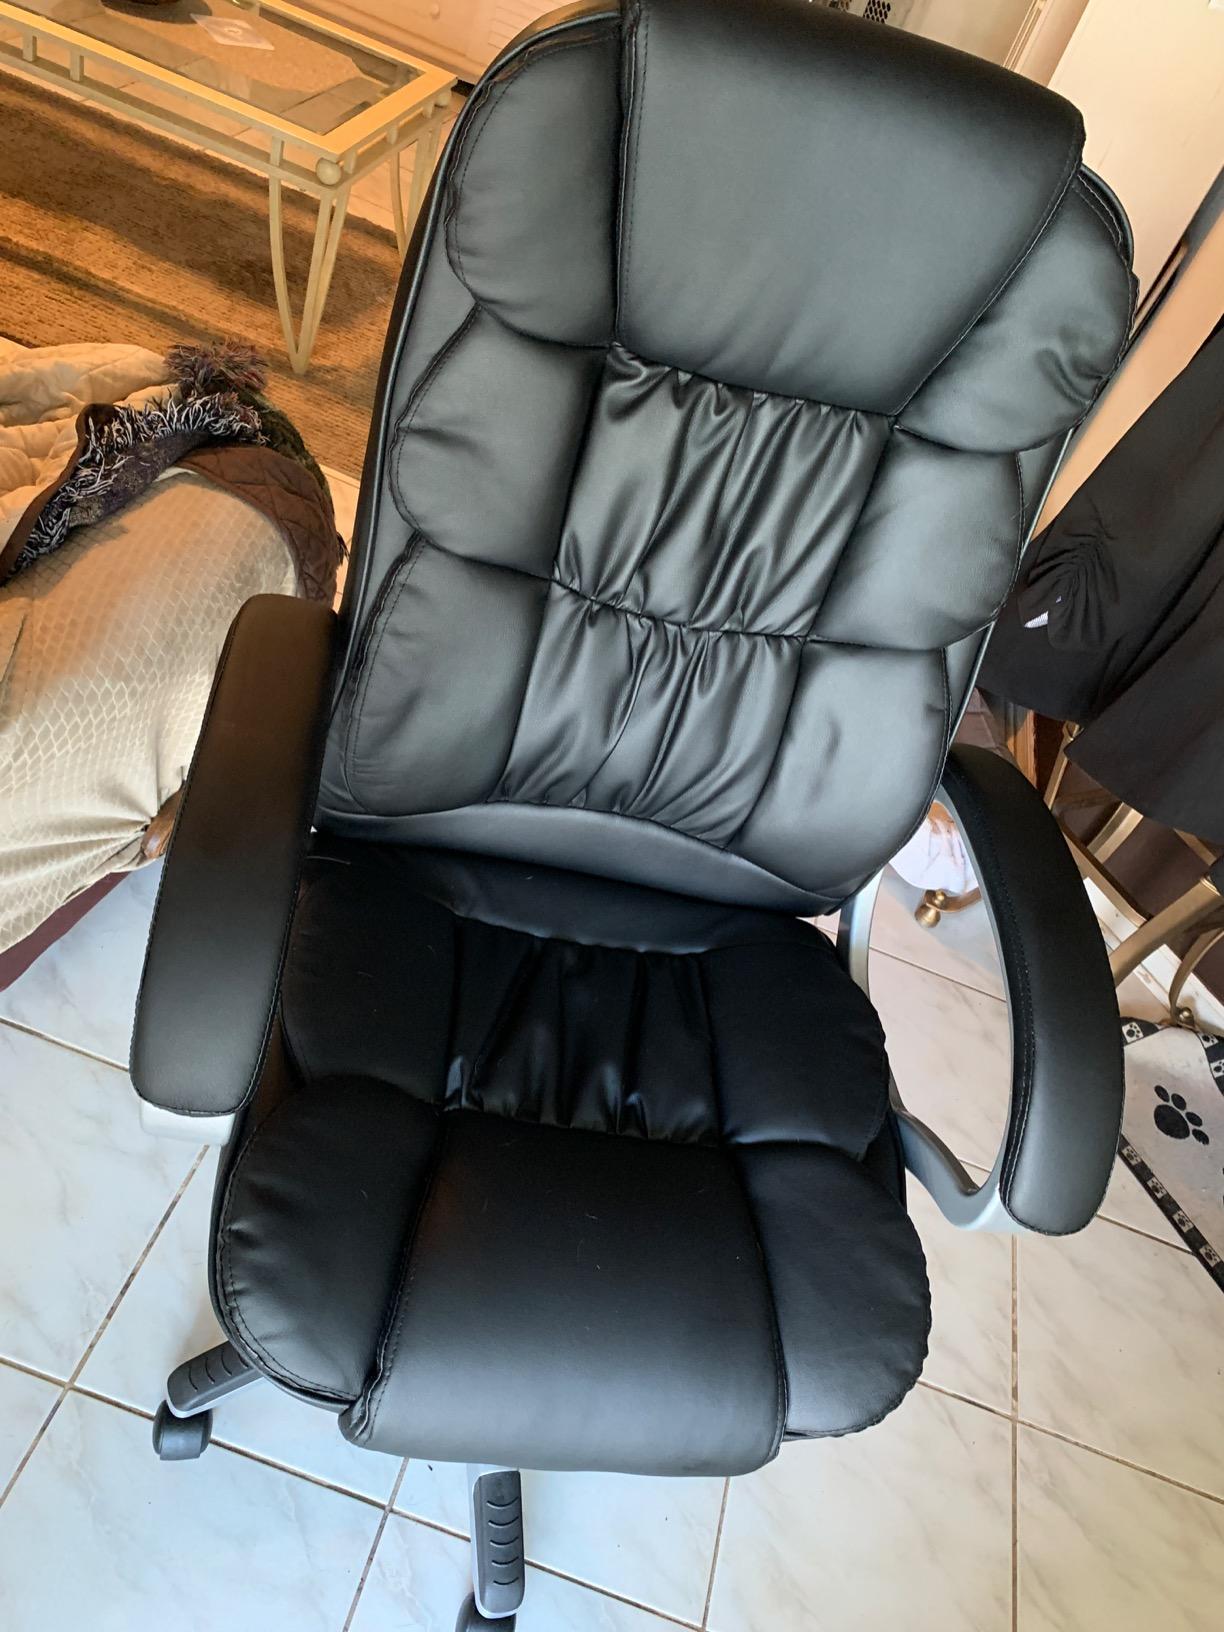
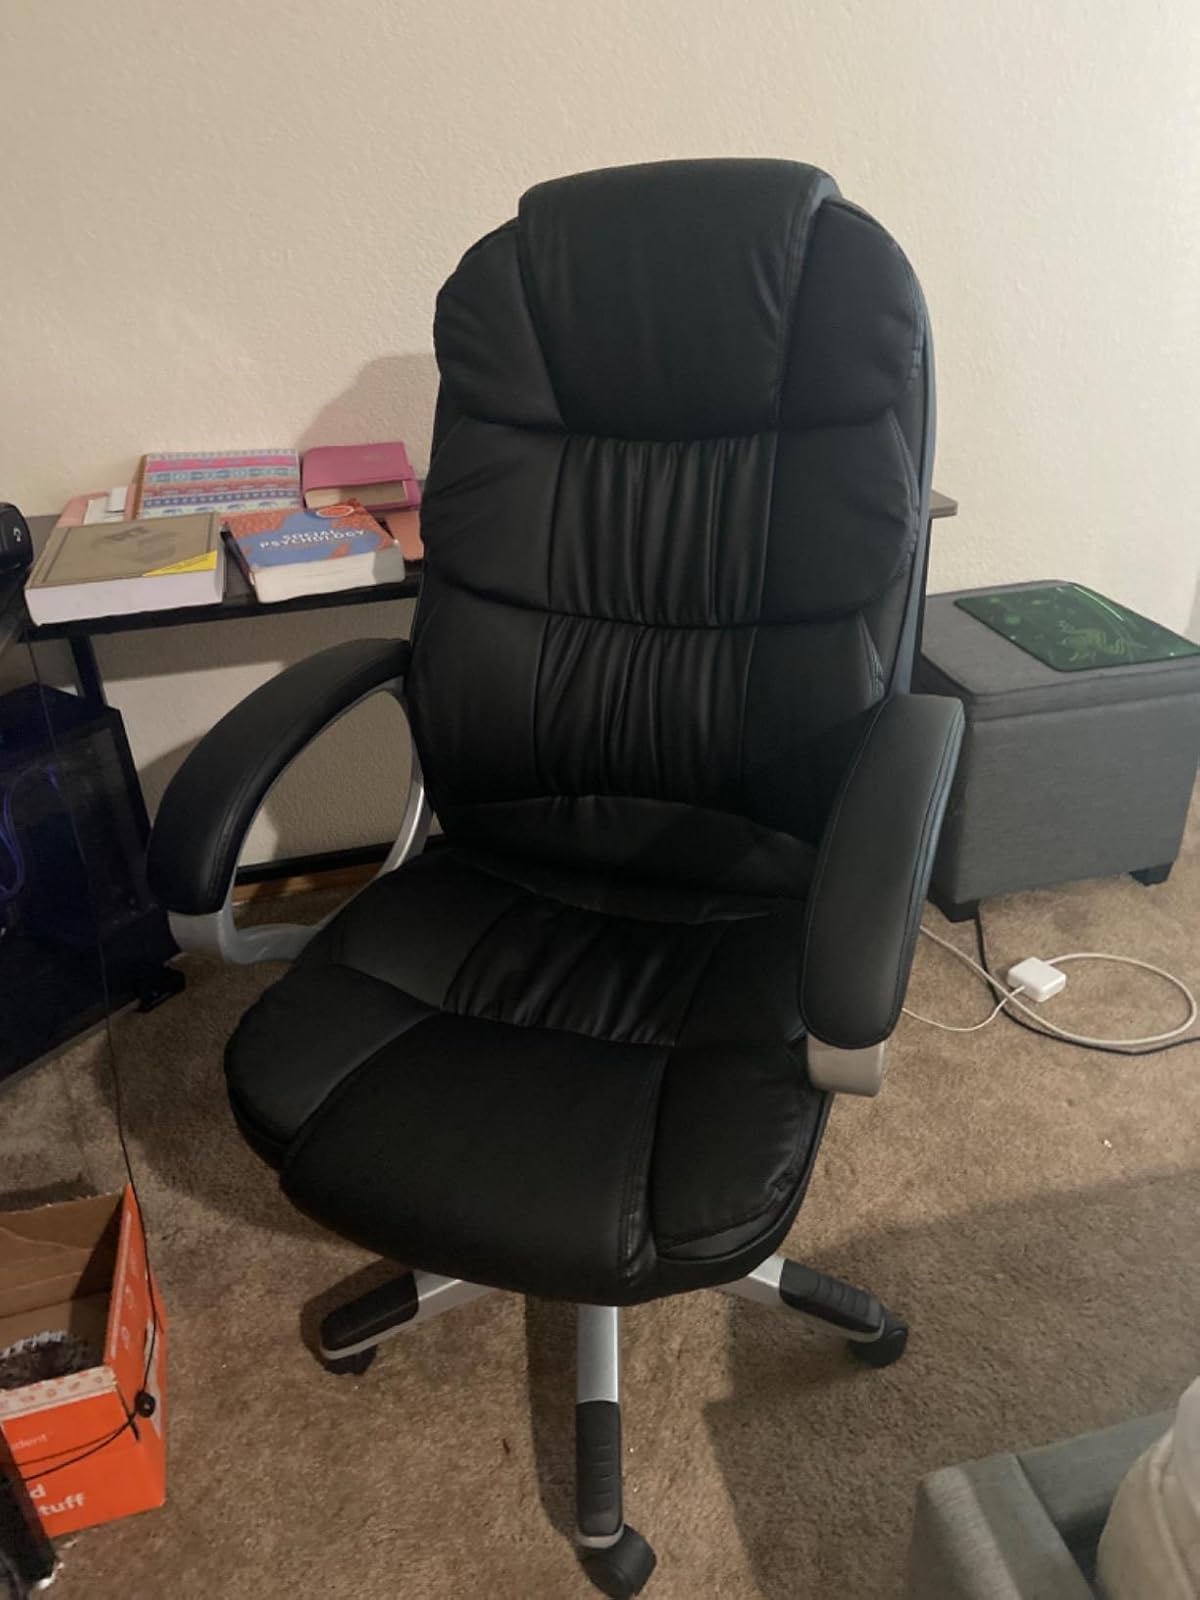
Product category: items_chair
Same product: yes